Epilepsy in animals

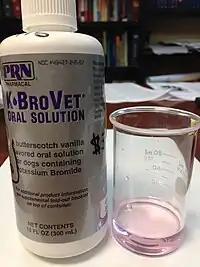
A bottle of veterinary pharmaceutical potassium bromide oral solution used in dogs, primarily as an antiepileptic (to stop seizures)

In dogs, epilepsy is often an inherited condition. The incidence of epilepsy/seizures in the general dog population is estimated to be between 0.5% and 5.7%. In certain breeds, such as the Belgian Shepherd, the incidence may be much higher.